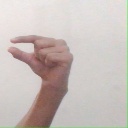
अक्षर: ग